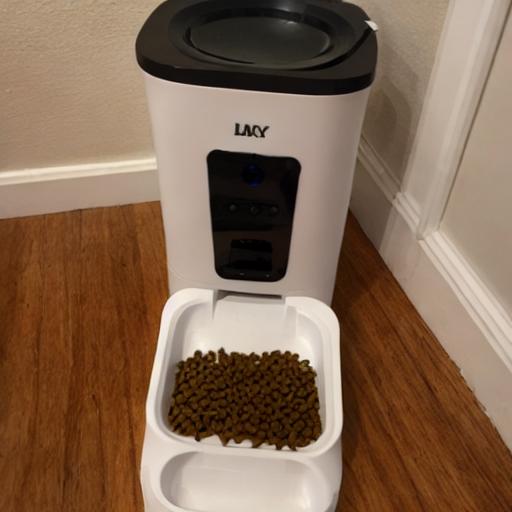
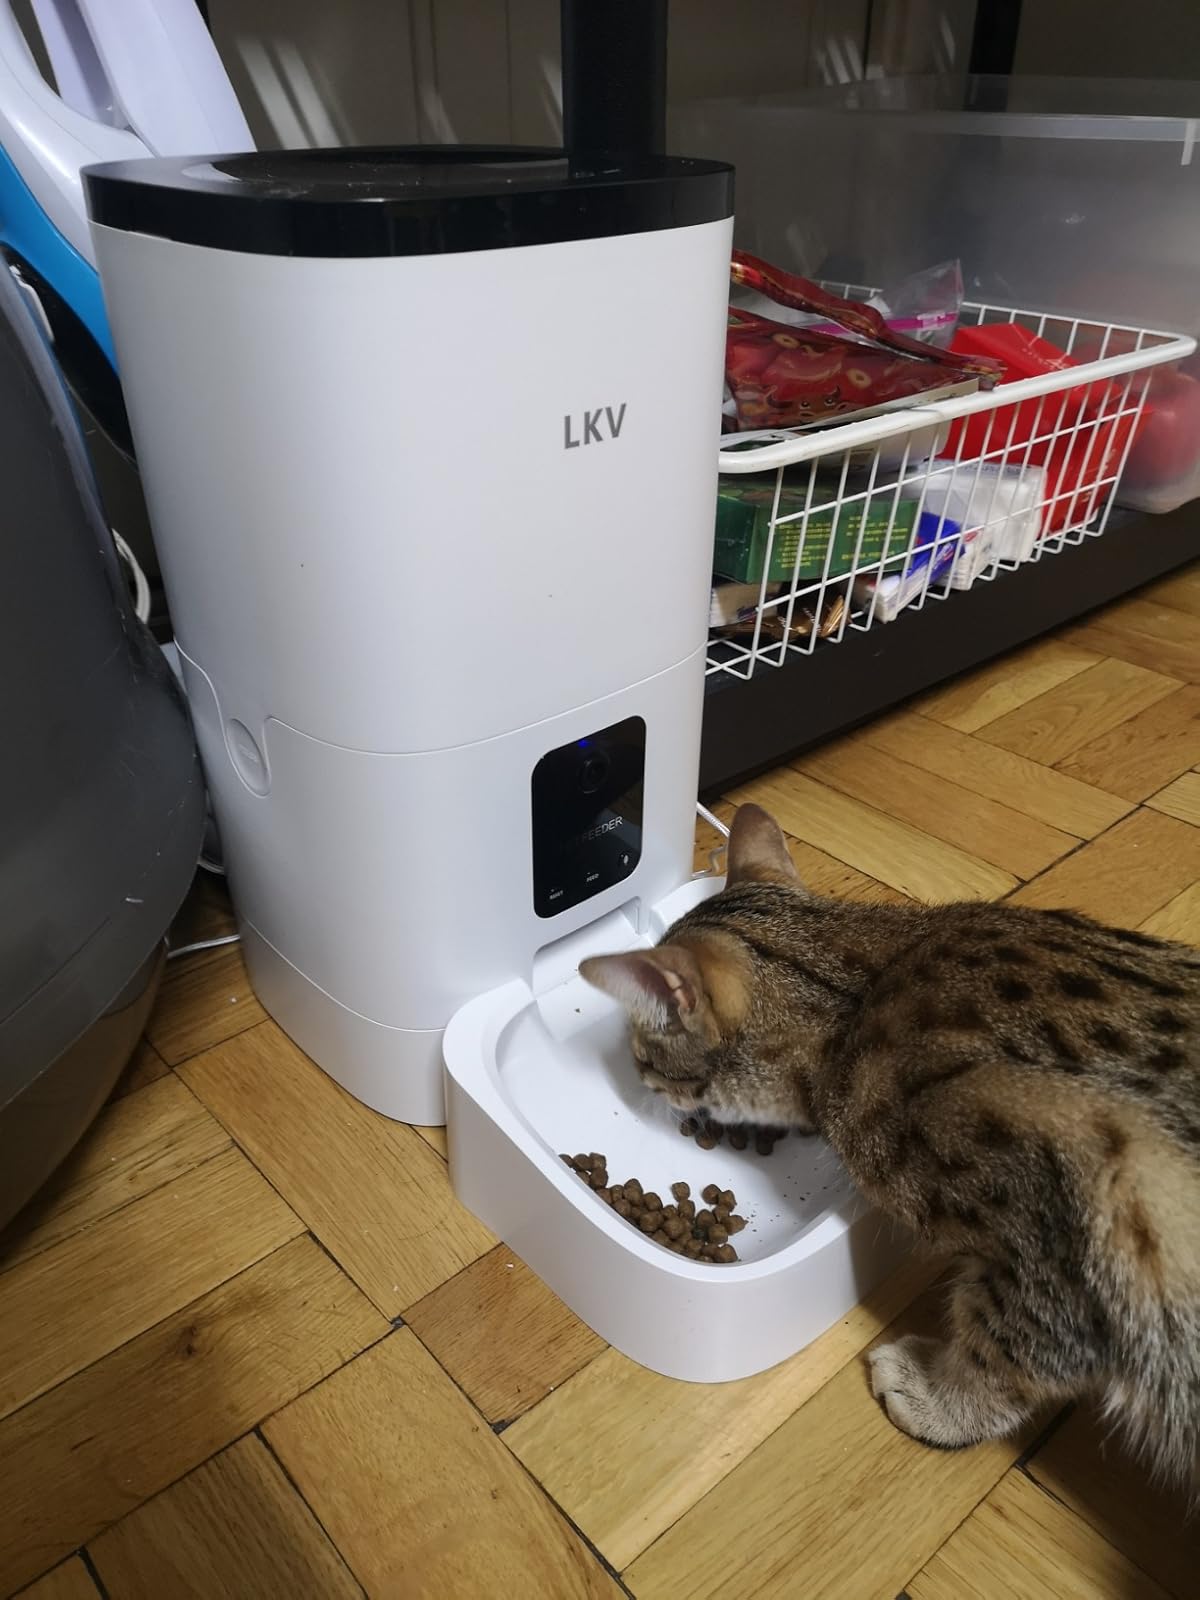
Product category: items_feeder
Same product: no